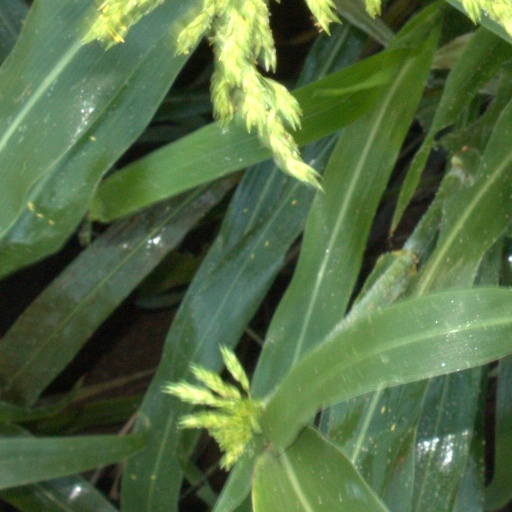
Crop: sorghum